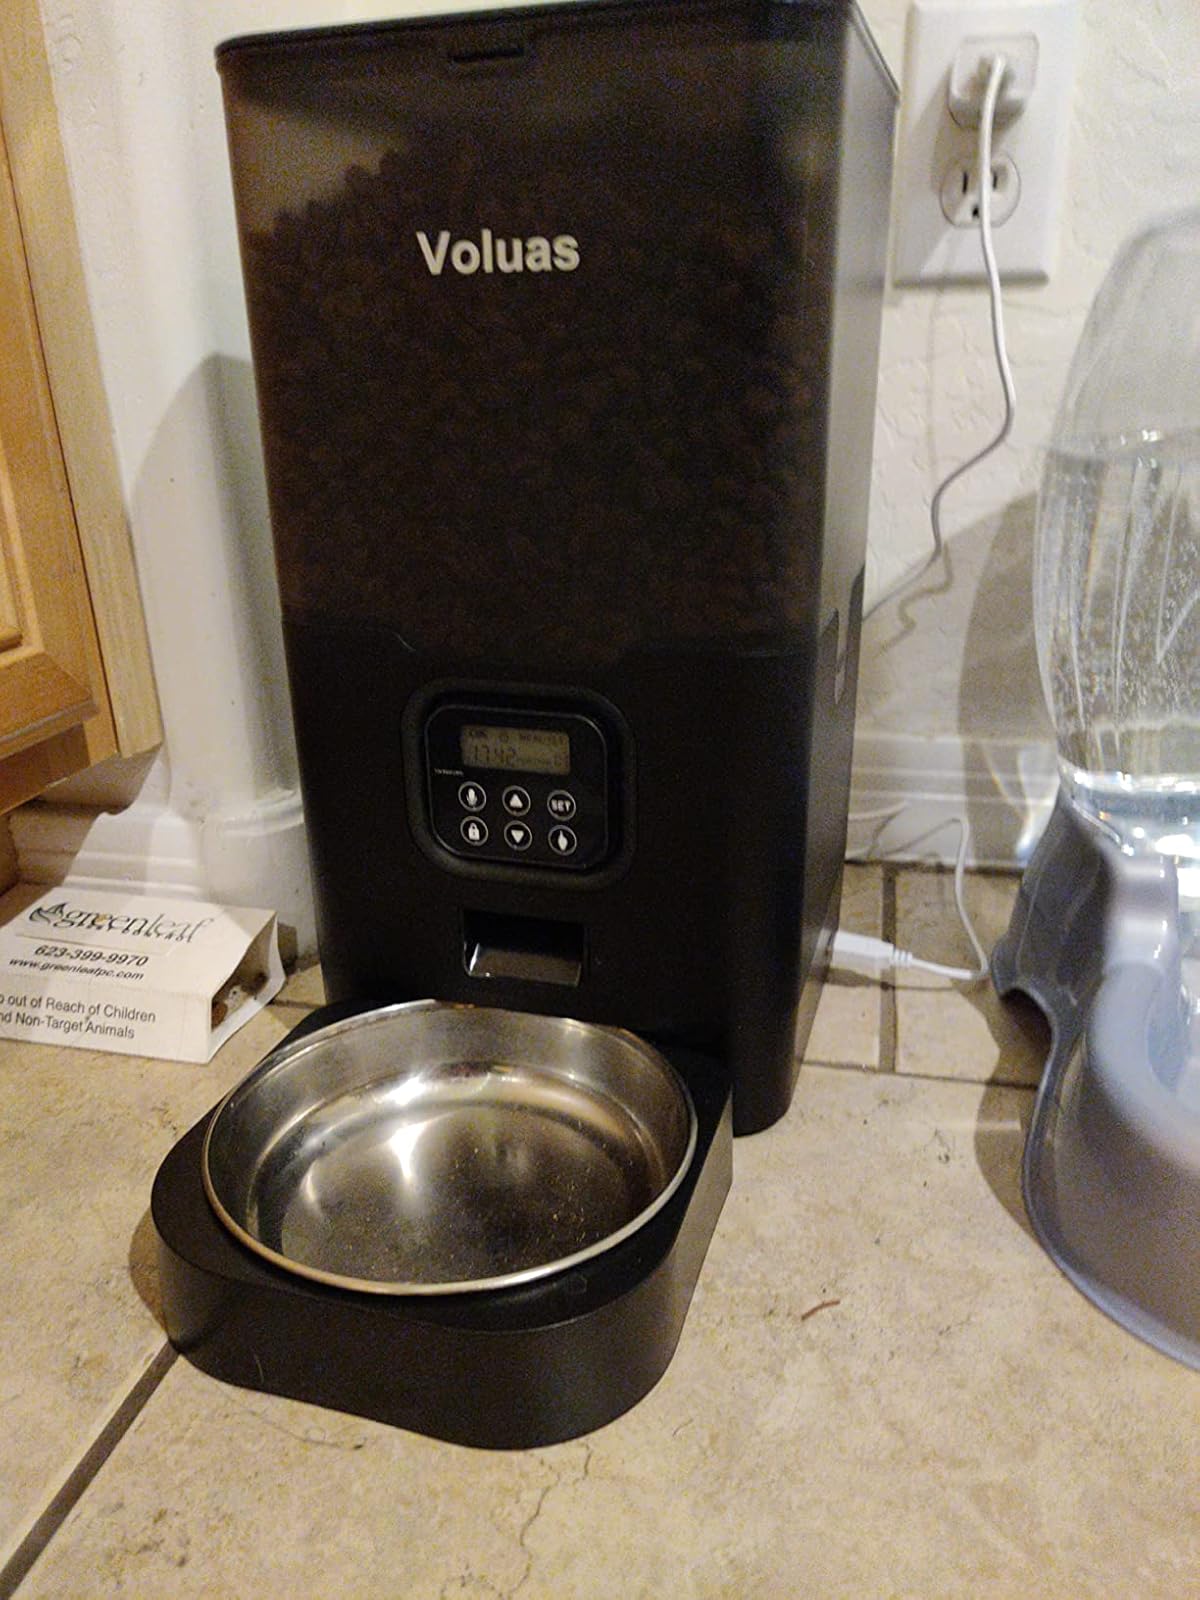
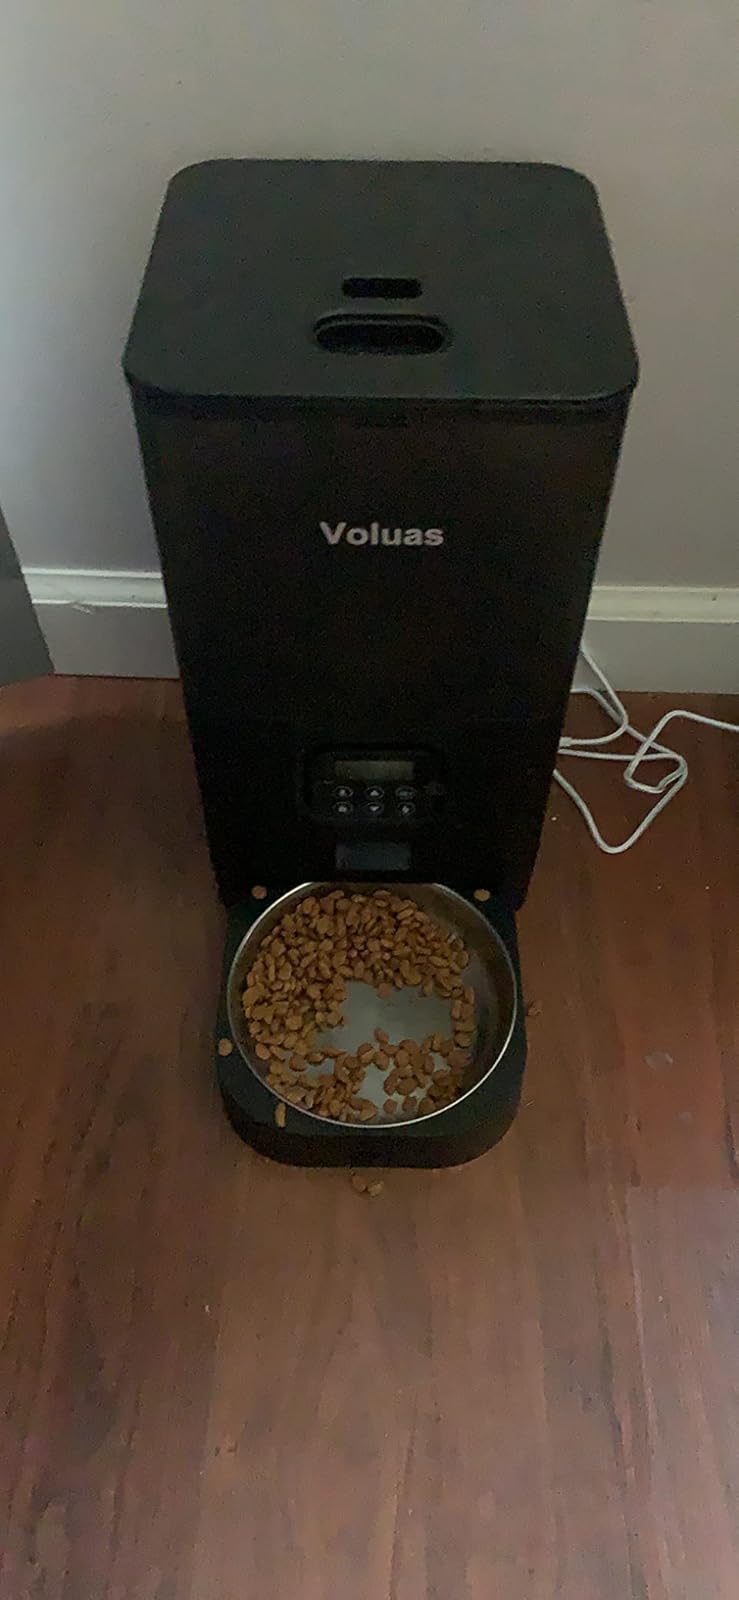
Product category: items_feeder
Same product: yes